Kelly pool

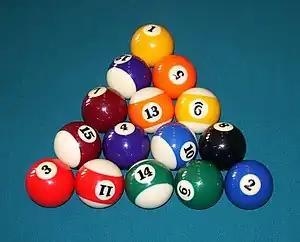
One of many valid kelly pool racks: The 1 ball is at the apex of the rack and is on the foot spot, the 2 is in the corner to the racker's right, and the 3 ball in the left corner, with all other balls placed randomly, and all balls touching.

At the start of kelly pool, the numbered markers (commonly called or pills, and sometimes tally balls or shake balls) are placed in a specially made, narrow-necked container (called variously a , pea bottle, pill bottle, kelly bottle, tally bottle or shake bottle) which is shaken to randomly distribute them. Each player then draws a numbered pea from the bottle. The number of the pea drawn assigns to that player the correspondingly numbered , which each player must keep secret from their opponents. The object of the game is for the player to legally pocket their assigned, undisclosed ball (sometimes called their "private number").